Auguste Dreyfus

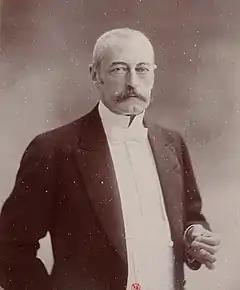
Pierre Waldeck-Rousseau, who defended Dreyfus and was named as the executor of his will

In the years that followed Dreyfus, the bondholders of the Peruvian Guano Company and other creditors, sometimes backed by the French or British governments,